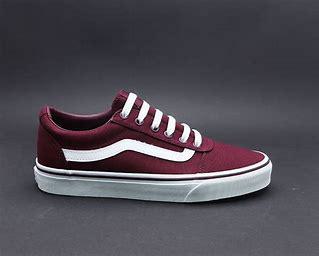
Brand: Vans
Model: Ward